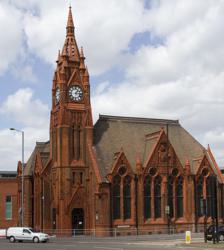
Building: Spring Hill Library
Country: United Kingdom
Year built: 1891
Library in Birmingham, England Spring Hill Library Spring Hill Library, Ladywood, Birmingham General information Type Library Location Ladywood , Birmingham , England Coordinates 52°29′6.16″N 1°55′10.14″W / 52.4850444°N 1.9194833°W / 52.4850444; -1.9194833 Completed 7 January 1893 Height 65 feet (20 m) Design and construction Architect(s) Frederick Martin, Martin & Chamberlain Awards and prizes Grade II* listed Spring Hill Library ( grid reference SP055874 ) is a red brick and terracotta Victorian building in Ladywood , Birmingham , England . Designed in 1891 by Frederick Martin of Martin & Chamberlain with a 65-foot (20 m) clock tower on the corner of Icknield Street and Spring Hill and opened on 7 January 1893, it now stands next to a roundabout and linked via a glazed atrium to a new (2010) Tesco superstore. The site was previously the location for the turnpike gate house for Icknield Street. Still in use as a Birmingham branch library, it is a Grade II* listed building . Arms of Birmingham The ceiling, with curved iron girders concealed (unusual for Martin & Chamberlain ) Notes